28th Street station (IRT Lexington Avenue Line)

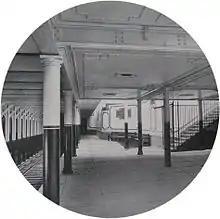
The 28th Street station in 1904

After the first subway line was completed in 1908, the station was served by local trains along both the West Side (now the Broadway–Seventh Avenue Line to Van Cortlandt Park–242nd Street) and East Side (now the Lenox Avenue Line). West Side local trains had their southern terminus at City Hall during rush hours and South Ferry at other times, and had their northern terminus at 242nd Street. East Side local trains ran from City Hall to Lenox Avenue (145th Street).